KUCO-LD

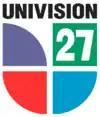
KUCO's logo prior to January 1, 2013

KUCO-LP was founded by country-western singer Chester Smith's broadcast company Sainte Partners II, L.P. and first hit the air in 2002 to help bring Spanish-language television to the growing Spanish-speaking population in Northern California. It was the first Spanish-language station to air in the Chico/Redding market. It would soon be joined by Telemundo affiliate KXVU-LP and UniMás affiliate KKTF-LD, both also founded by Smith's company.